Oriol Romeu

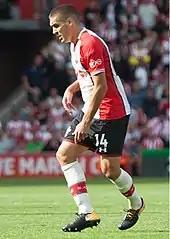
Romeu playing for Southampton in 2017

On 13 August 2015, Romeu joined Southampton for £5 million on a three-year deal. He made his debut two days later, as a half-time substitute for Dušan Tadić in a 3–0 home defeat to Everton, earning a booking after three minutes for a foul on James McCarthy. He scored his first goal for the Saints – and first in a professional league – on 5 December, equalising for a 1–1 draw against Aston Villa at St Mary's Stadium.